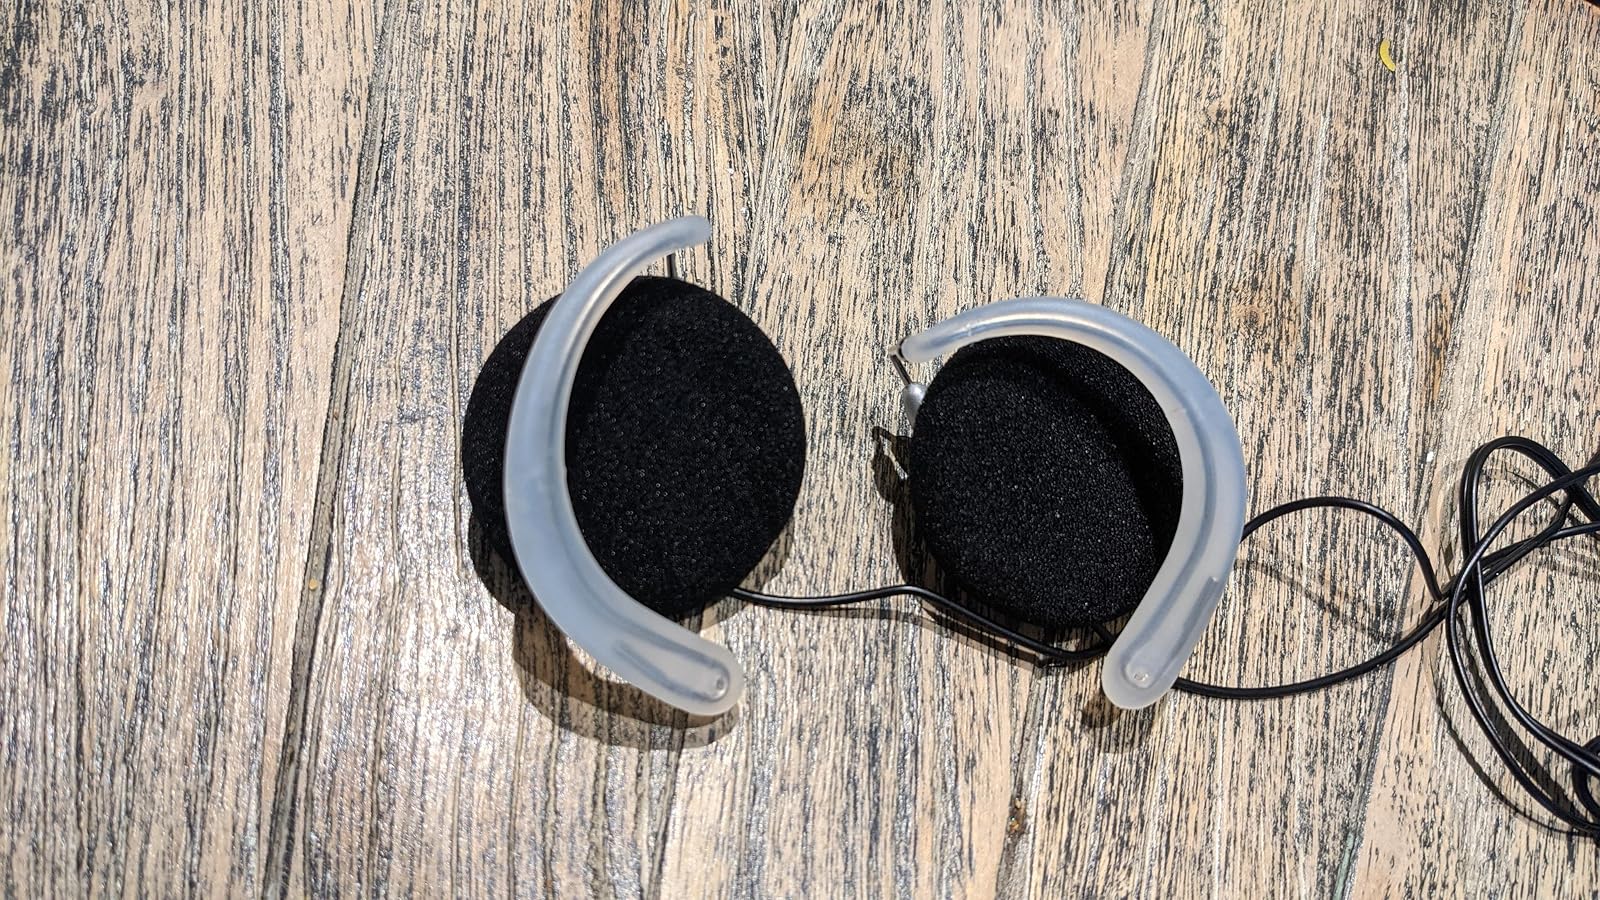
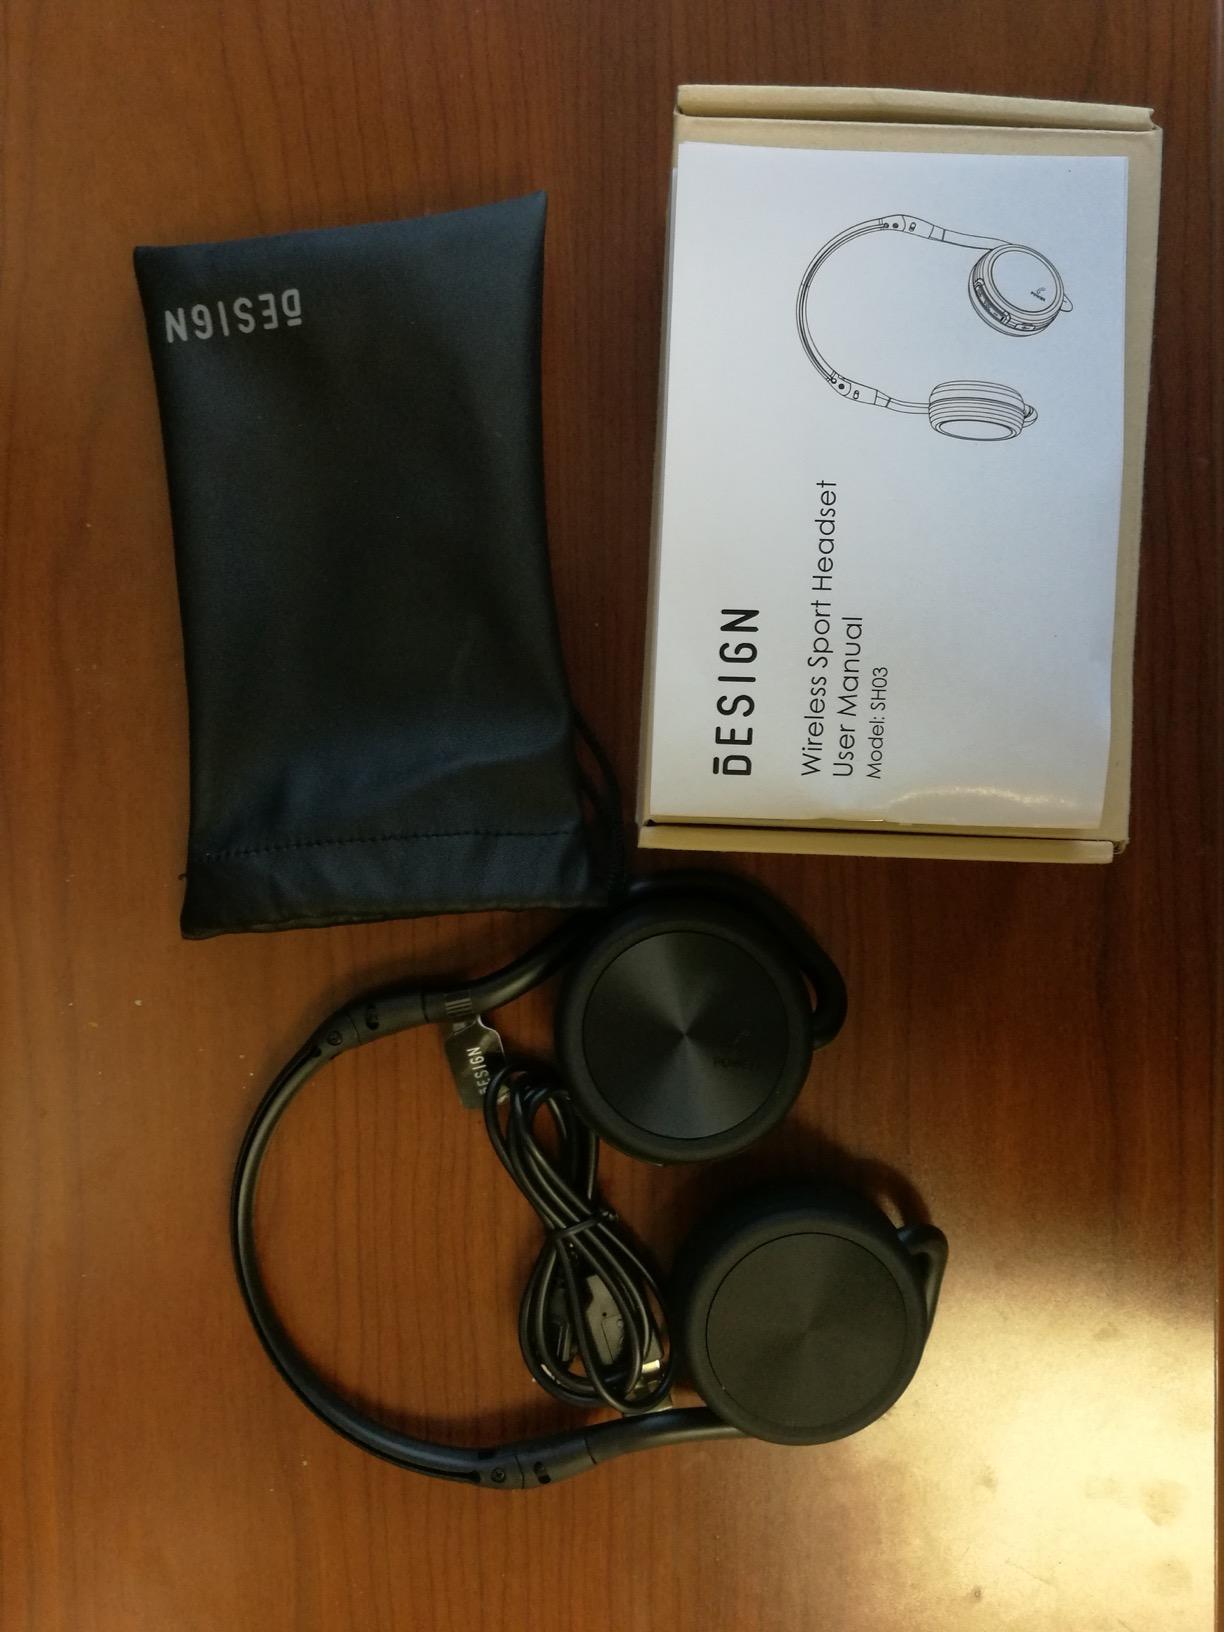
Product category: headphones
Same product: no